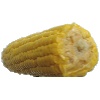
Label: corn